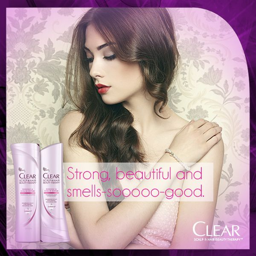
let your strong , beautifully - scented hair do the talking .